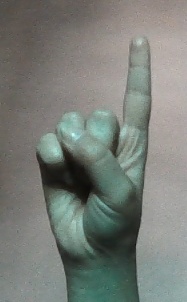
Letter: bb